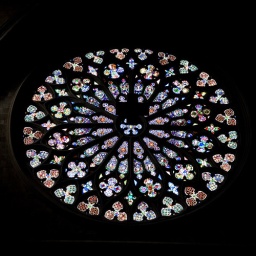
stained glass window inside a cathedral in barcelona